Stereolithography

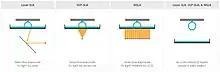
Three unique methods of spatial light modulation, which control light pattern positions in 3D space over time

The liquid materials used for SLA printing are commonly referred to as "resins" and are thermoset polymers. A wide variety of resins are commercially available and it is also possible to use homemade resins to test different compositions for example. Material properties vary according to formulation configurations: "materials can be soft or hard, heavily filled with secondary materials like glass and ceramic, or imbued with mechanical properties like high heat deflection temperature or impact resistance". Recently, some studies have tested the possibility to green or reusable materials to produce "sustainable" resins. It is possible to classify the resins in the following categories: